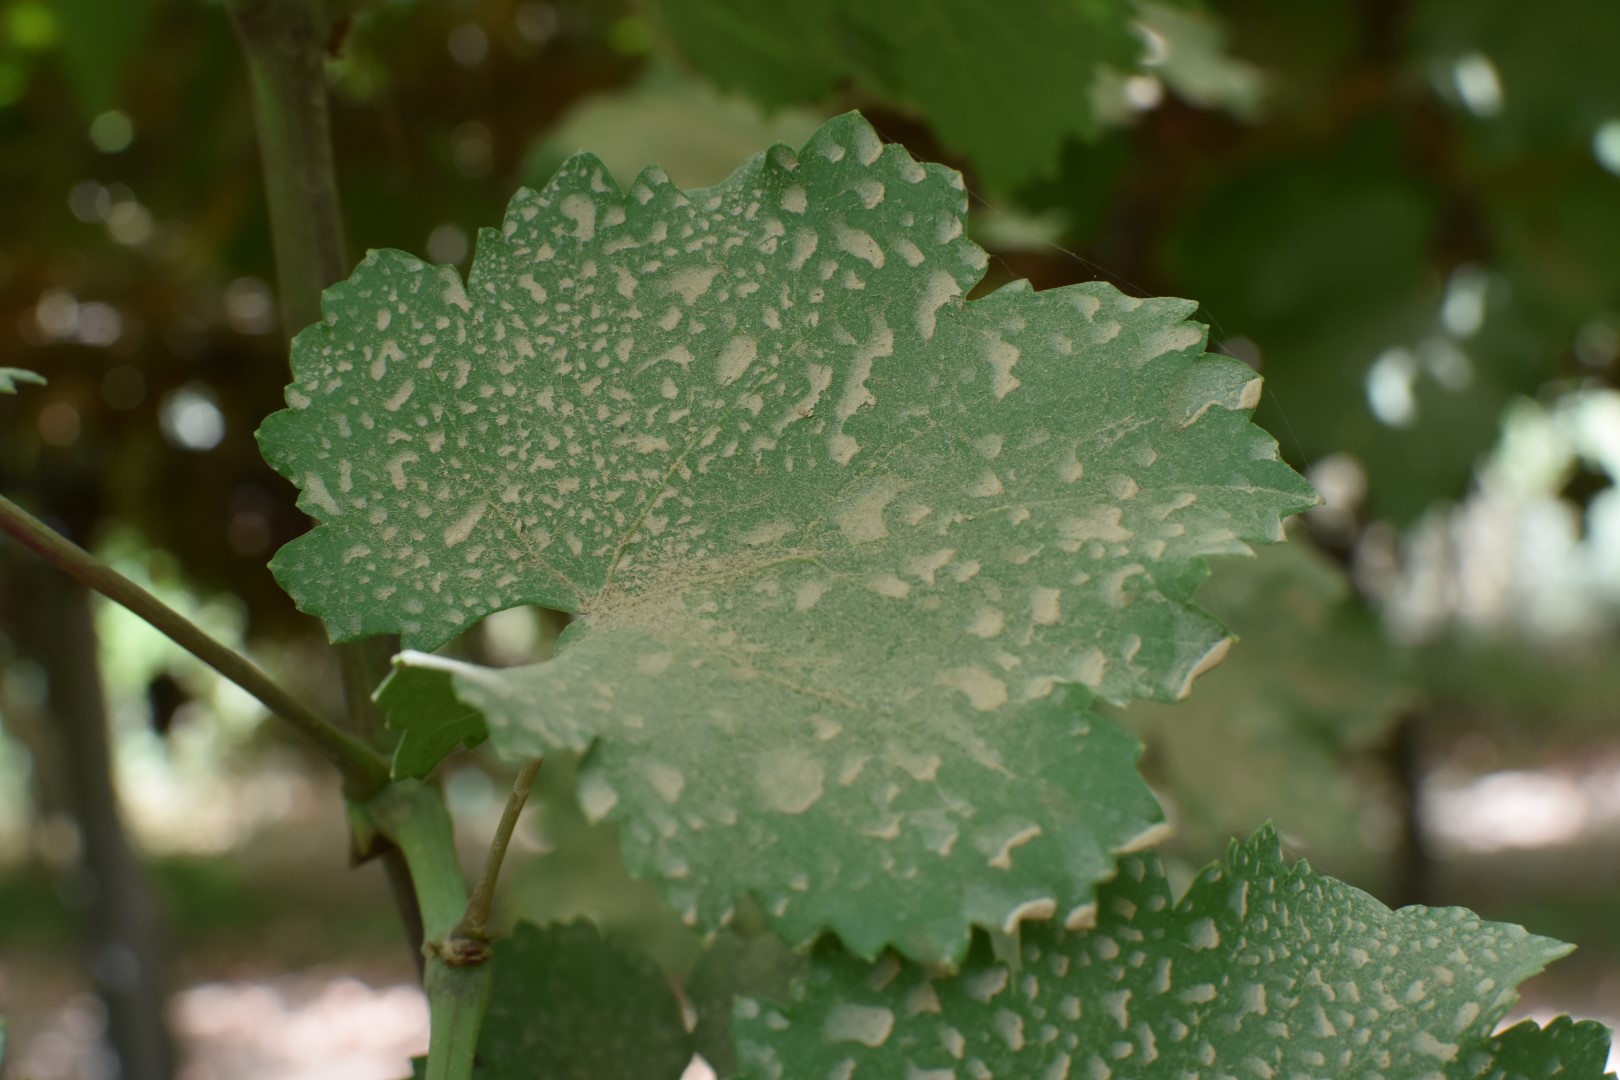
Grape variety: Riasi